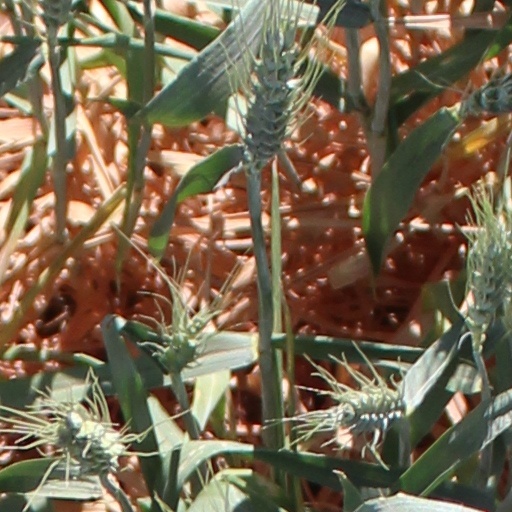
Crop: wheat